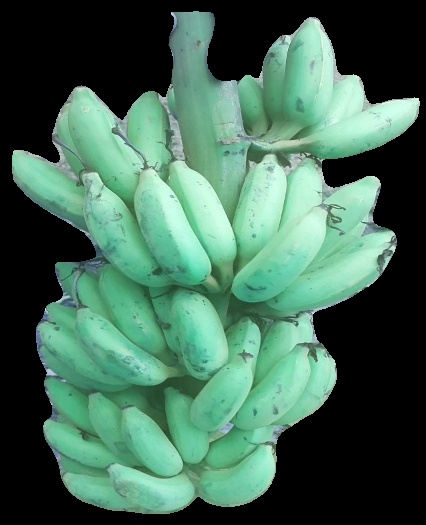
Variety: elakki-bale
Grade: grade2